Forced labour

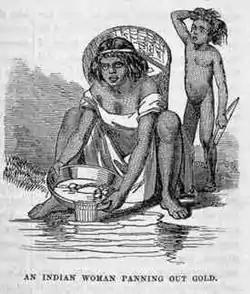
Illustration of Native woman panning for gold

The archetypal and best-known form of unfree labour is chattel slavery, in which individual workers are legally owned throughout their lives, and may be bought, sold or otherwise exchanged by owners, while never or rarely receiving any personal benefit from their labour. Slavery was common in many ancient societies, including ancient Egypt, Babylon, Persia, ancient Greece, Rome, ancient China, the pre-modern Muslim world, as well as many societies in Africa and the Americas. Being sold into slavery was a common fate of populations that were conquered in wars. Perhaps the most prominent example of chattel slavery was the enslavement of many millions of black people in Africa, as well as their forced transportation to the Americas, Asia, or Europe, where their status as slaves was almost always inherited by their descendants.